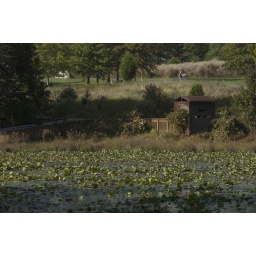
A view of the bird blind on the edge of the lake. It is normally filled with hornets in the warmer months.